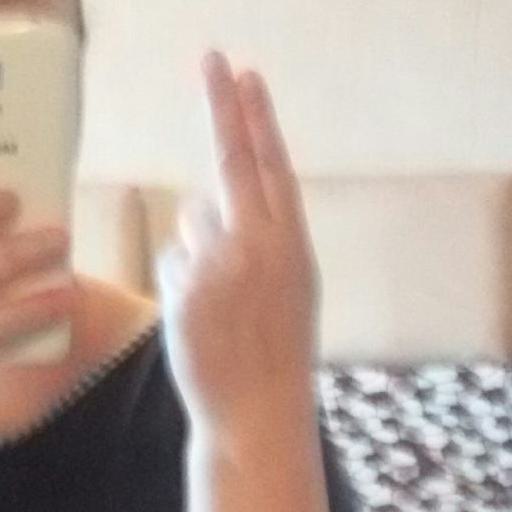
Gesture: two_up_inverted